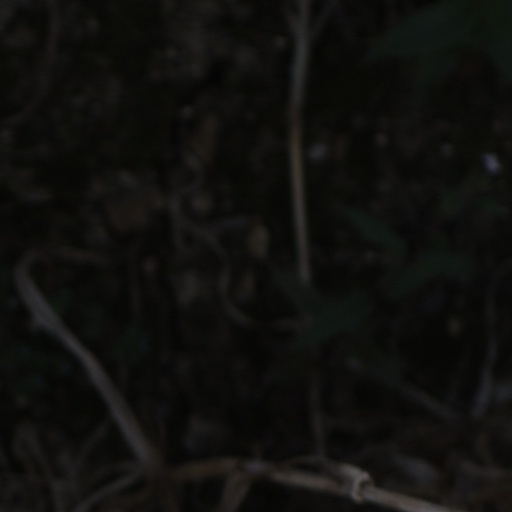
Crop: wheat